634th Infantry Battalion (Romania)

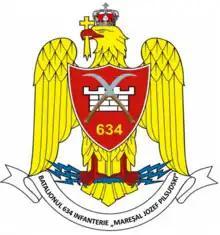
Insignia of the 634th Infantry Battalion "Mareșal Jósef Piłsudski"

The 634th Infantry Battalion "Marshal Józef Piłsudski" is an infantry battalion of the Romanian Land Forces based in Piatra Neamț. It was formed on 2 April 1994 and is part of the 15th Mechanized Brigade. On 14 February 2020, it received the honorific name Marshal Józef Piłsudski, thus carrying over the traditions of the 16th Dorobanți Regiment "Józef Piłsudski".